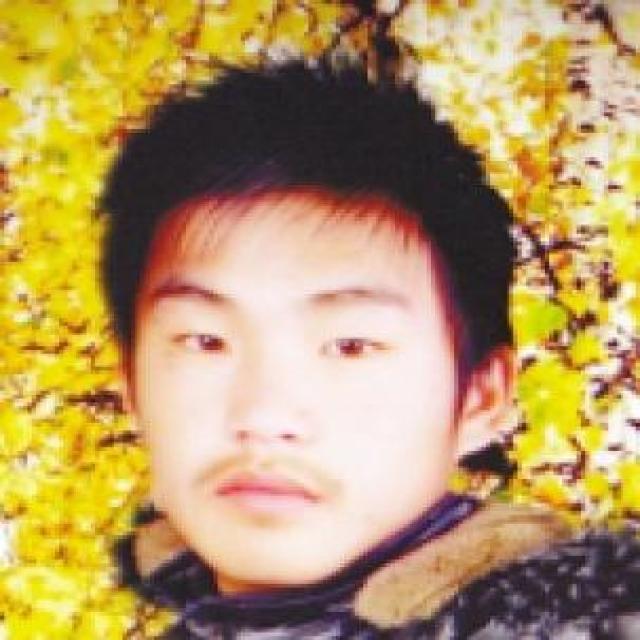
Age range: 13-20